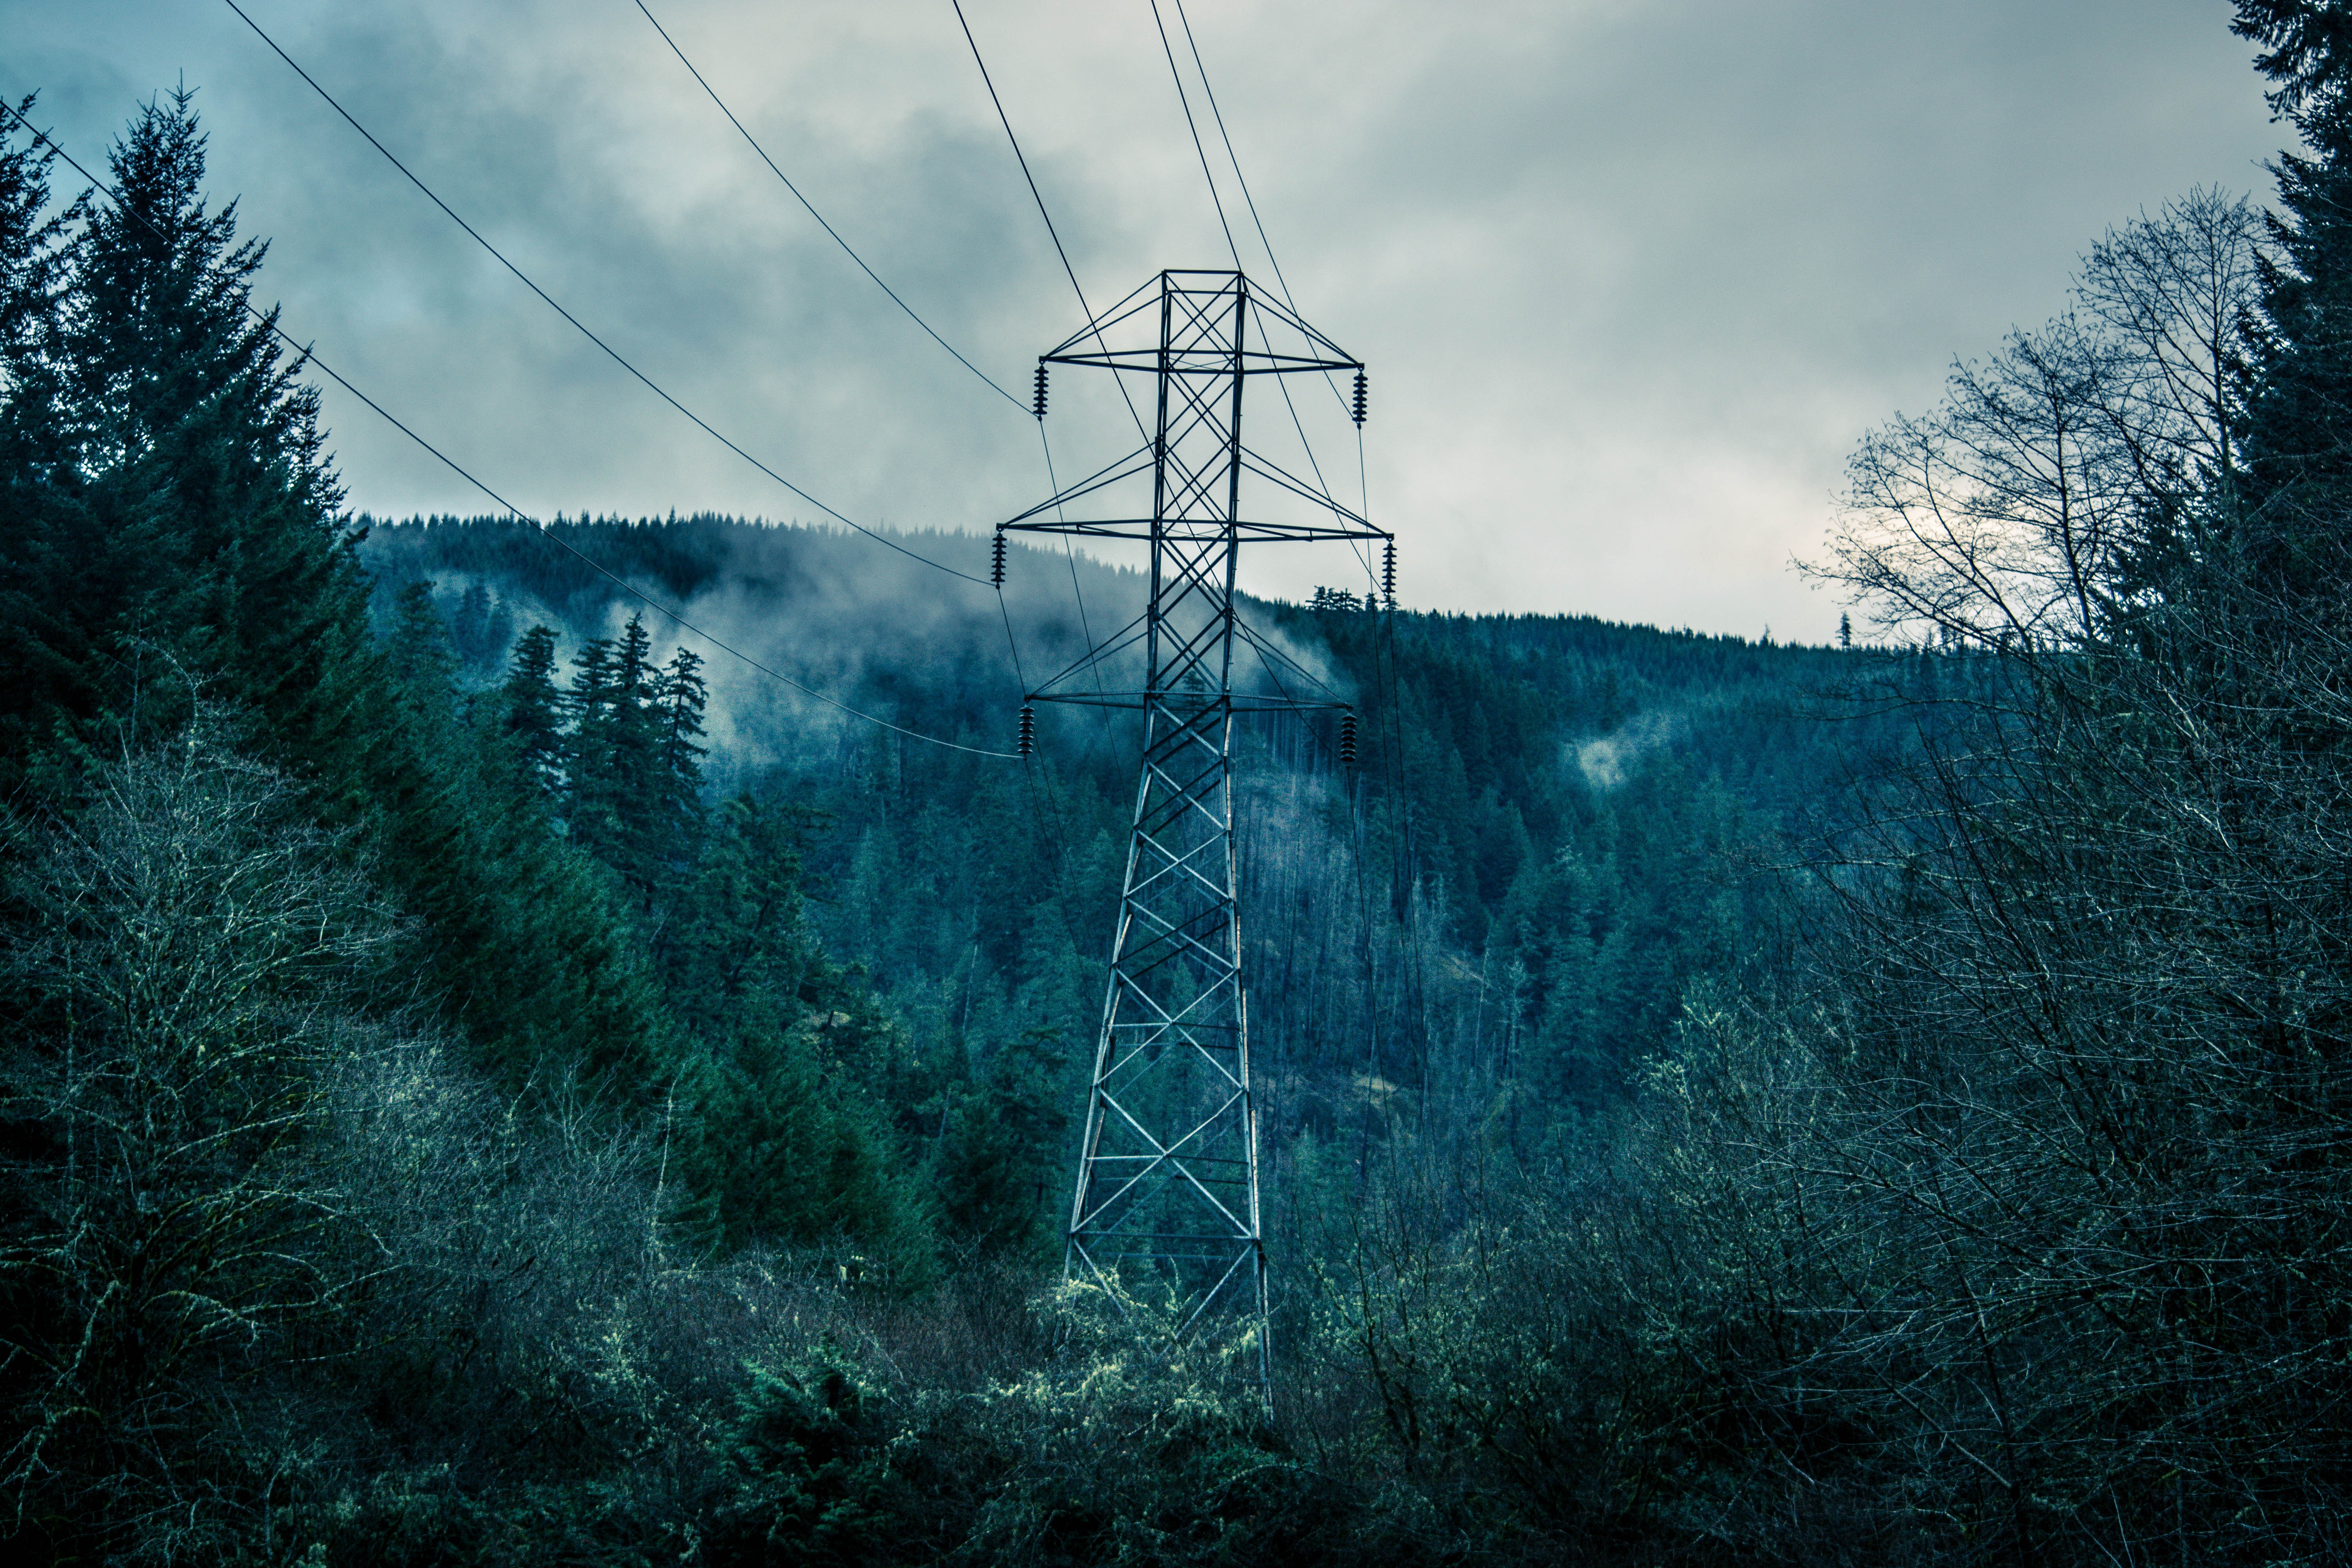
overhead power line, electricity, sky, transmission tower, blue, electrical supply, tree, natural landscape, water, line, cloud, public utility, winter, tower, forest, branch, grass, plant, freezing, mountain, landscape